Degré

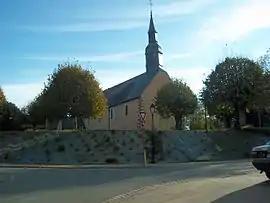
The church of Saint Martin

Degré is a commune in the Sarthe department in the Pays de la Loire region in north-western France.